Christmas dinner

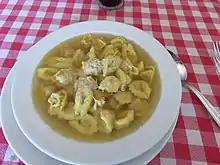
Cappelletti

In Germany, the primary Christmas dishes are roast goose and roast carp, although suckling pig, duck, or venison may also be served. Typical side dishes include roast potatoes and various forms of cabbage such as kale, Brussels sprouts, and red cabbage. In some regions, the Christmas dinner is traditionally served on Christmas Day rather than Christmas Eve. In this case, dinner on Christmas Eve is a simpler affair, consisting of sausages (such as Bockwurst or Wiener) and potato salad. Sweets and Christmas pastries are all but obligatory and include marzipan, gingerbread ("Lebkuchen"), several types of bread, and various fruitcakes and fruited loaves of bread such as "Christstollen" and Dresdener Stollen.